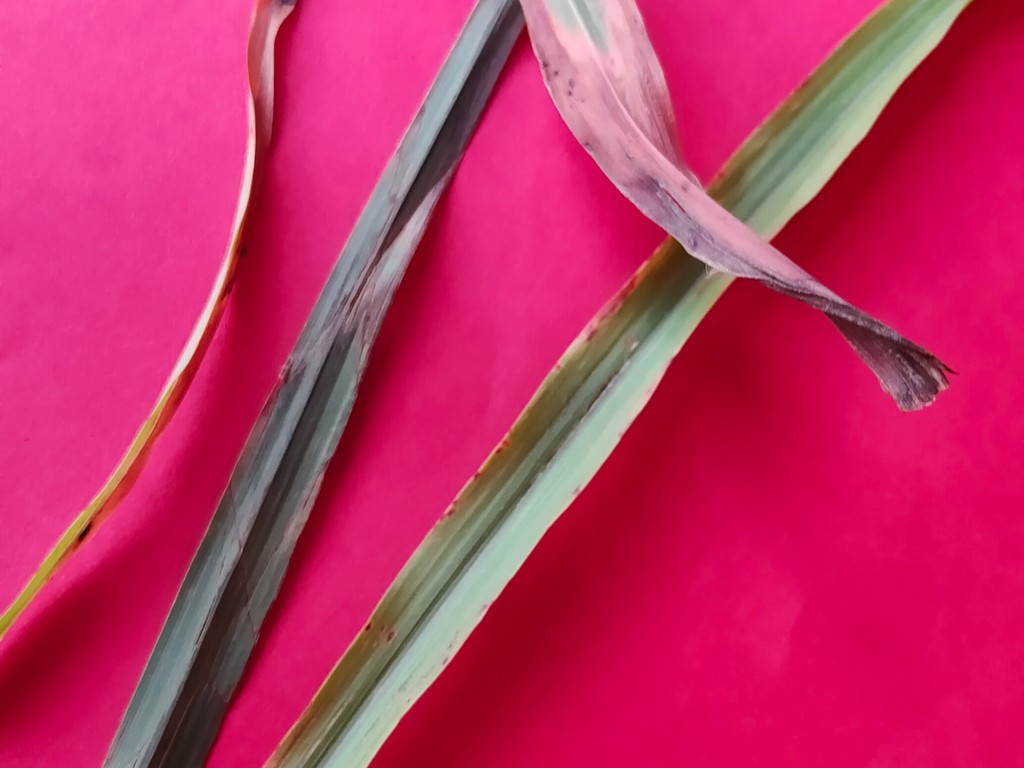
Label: Unhealthy